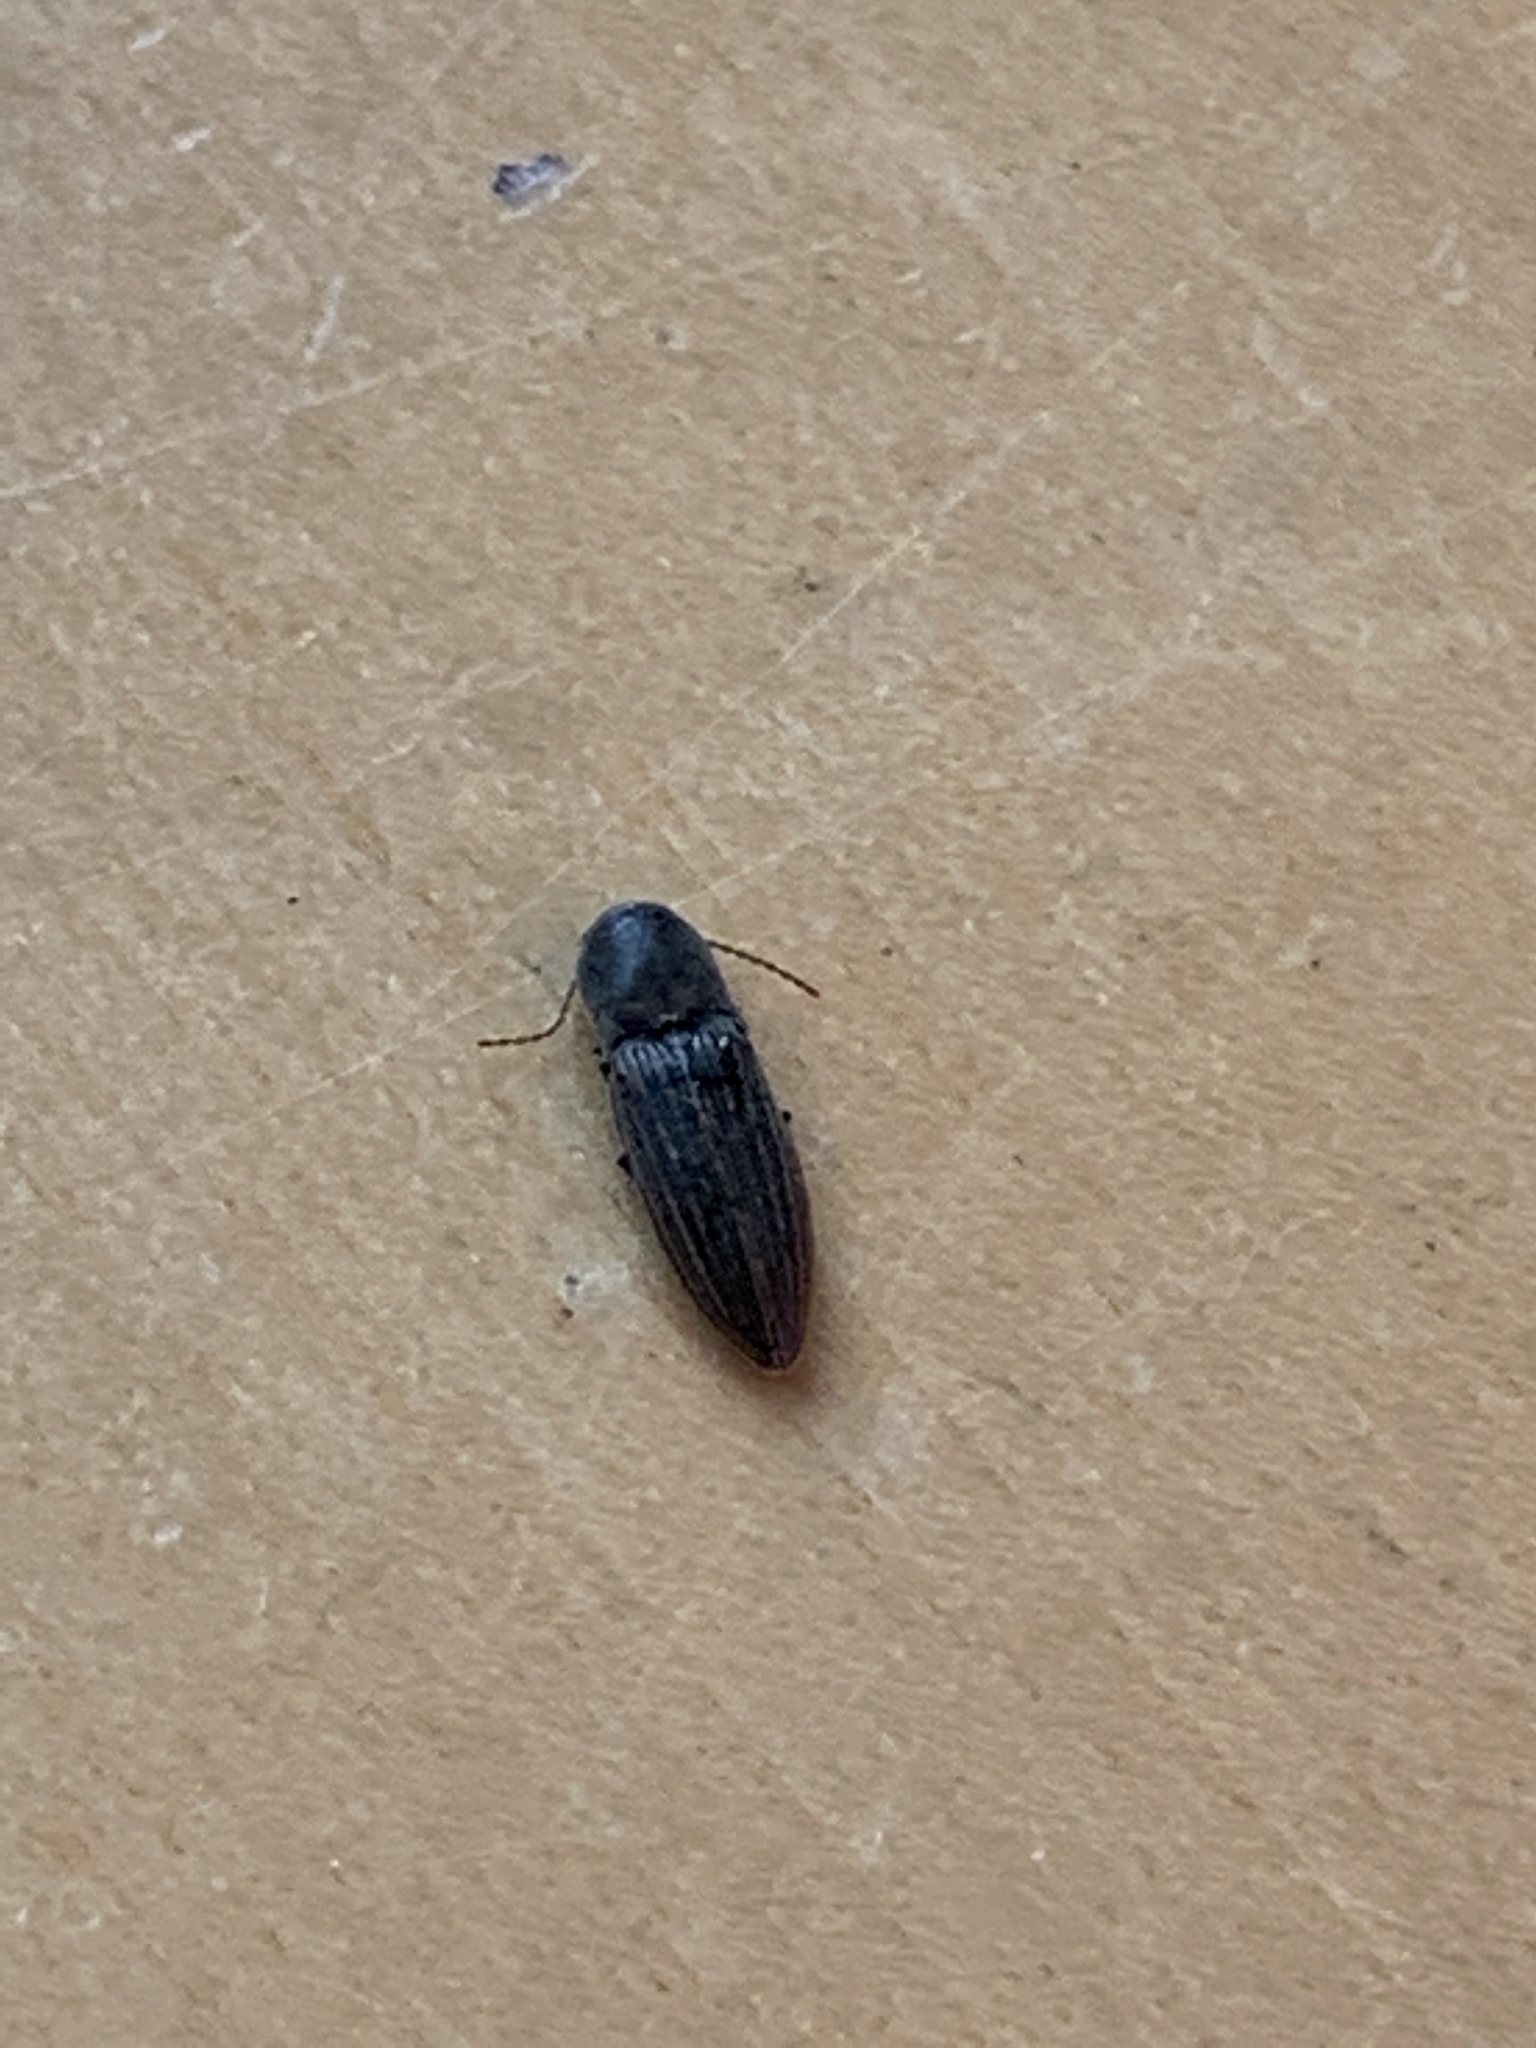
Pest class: clickbeetles_wireworms